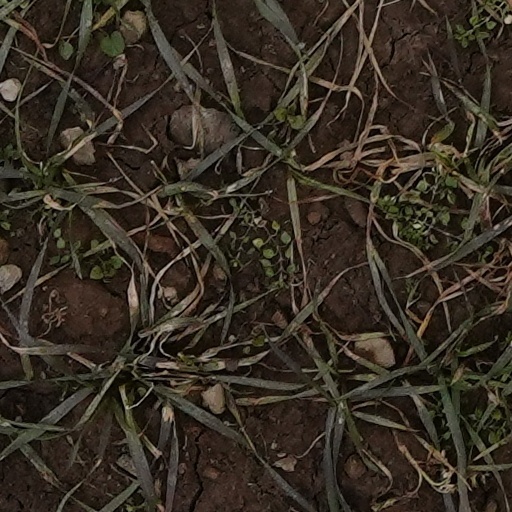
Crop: wheat